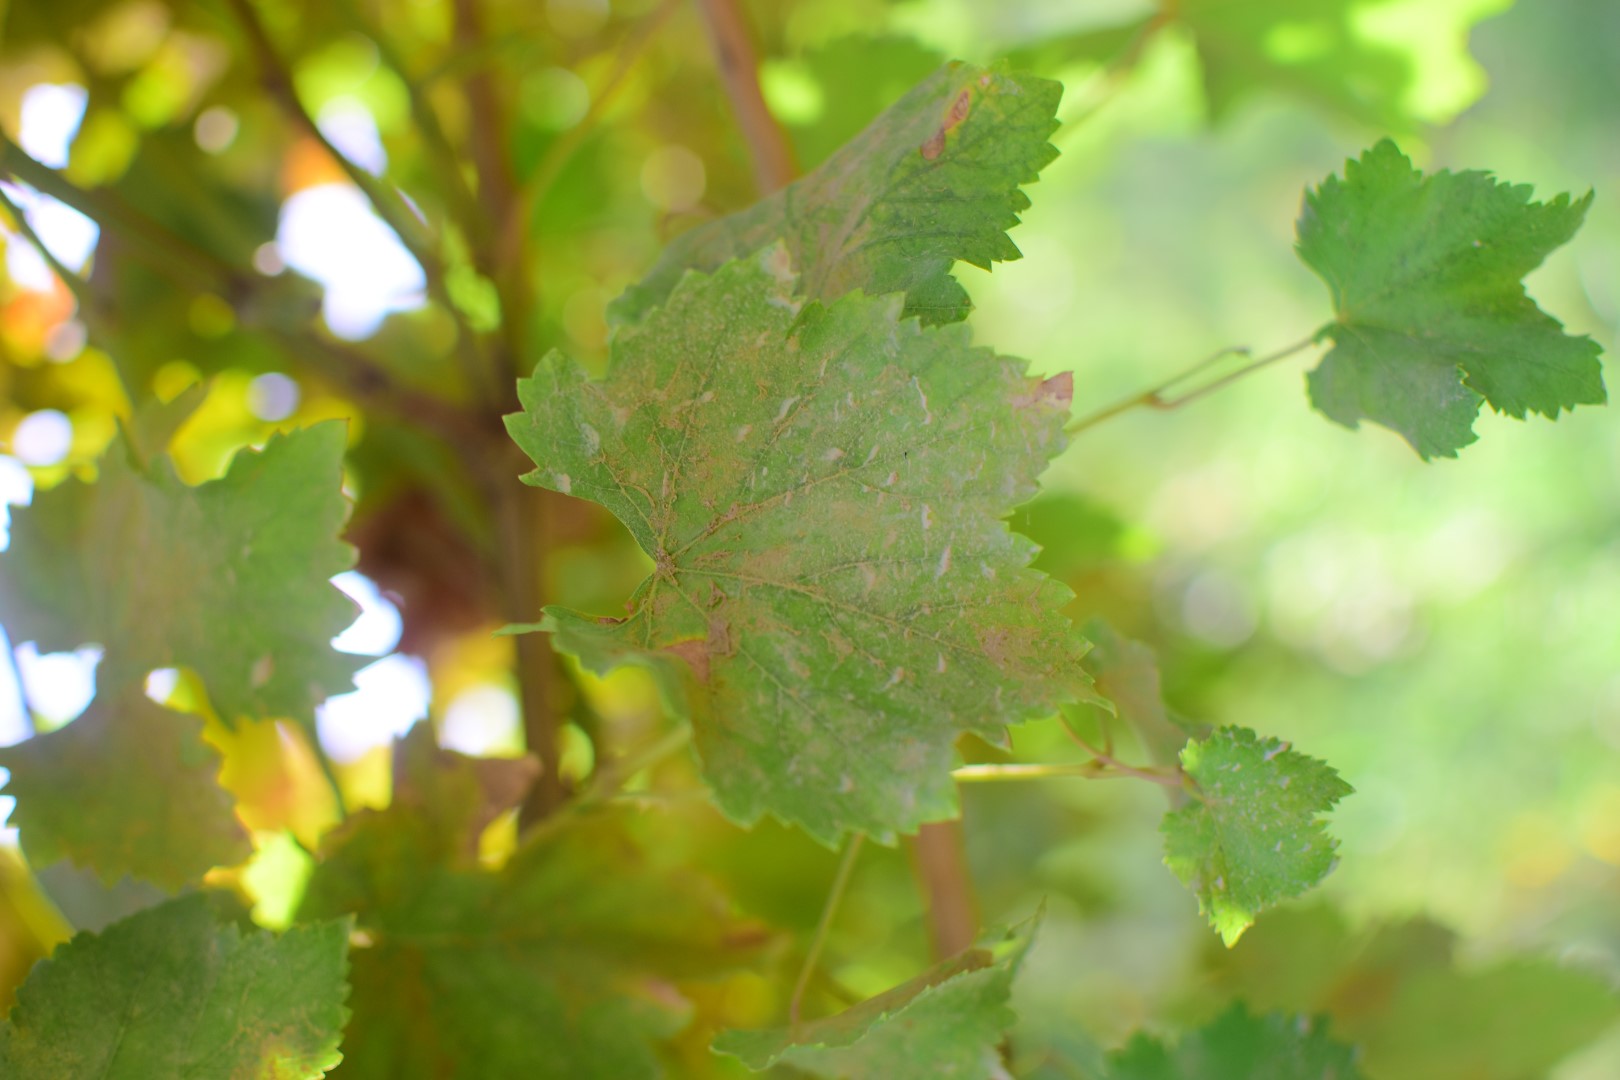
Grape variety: Deas Al-Annz